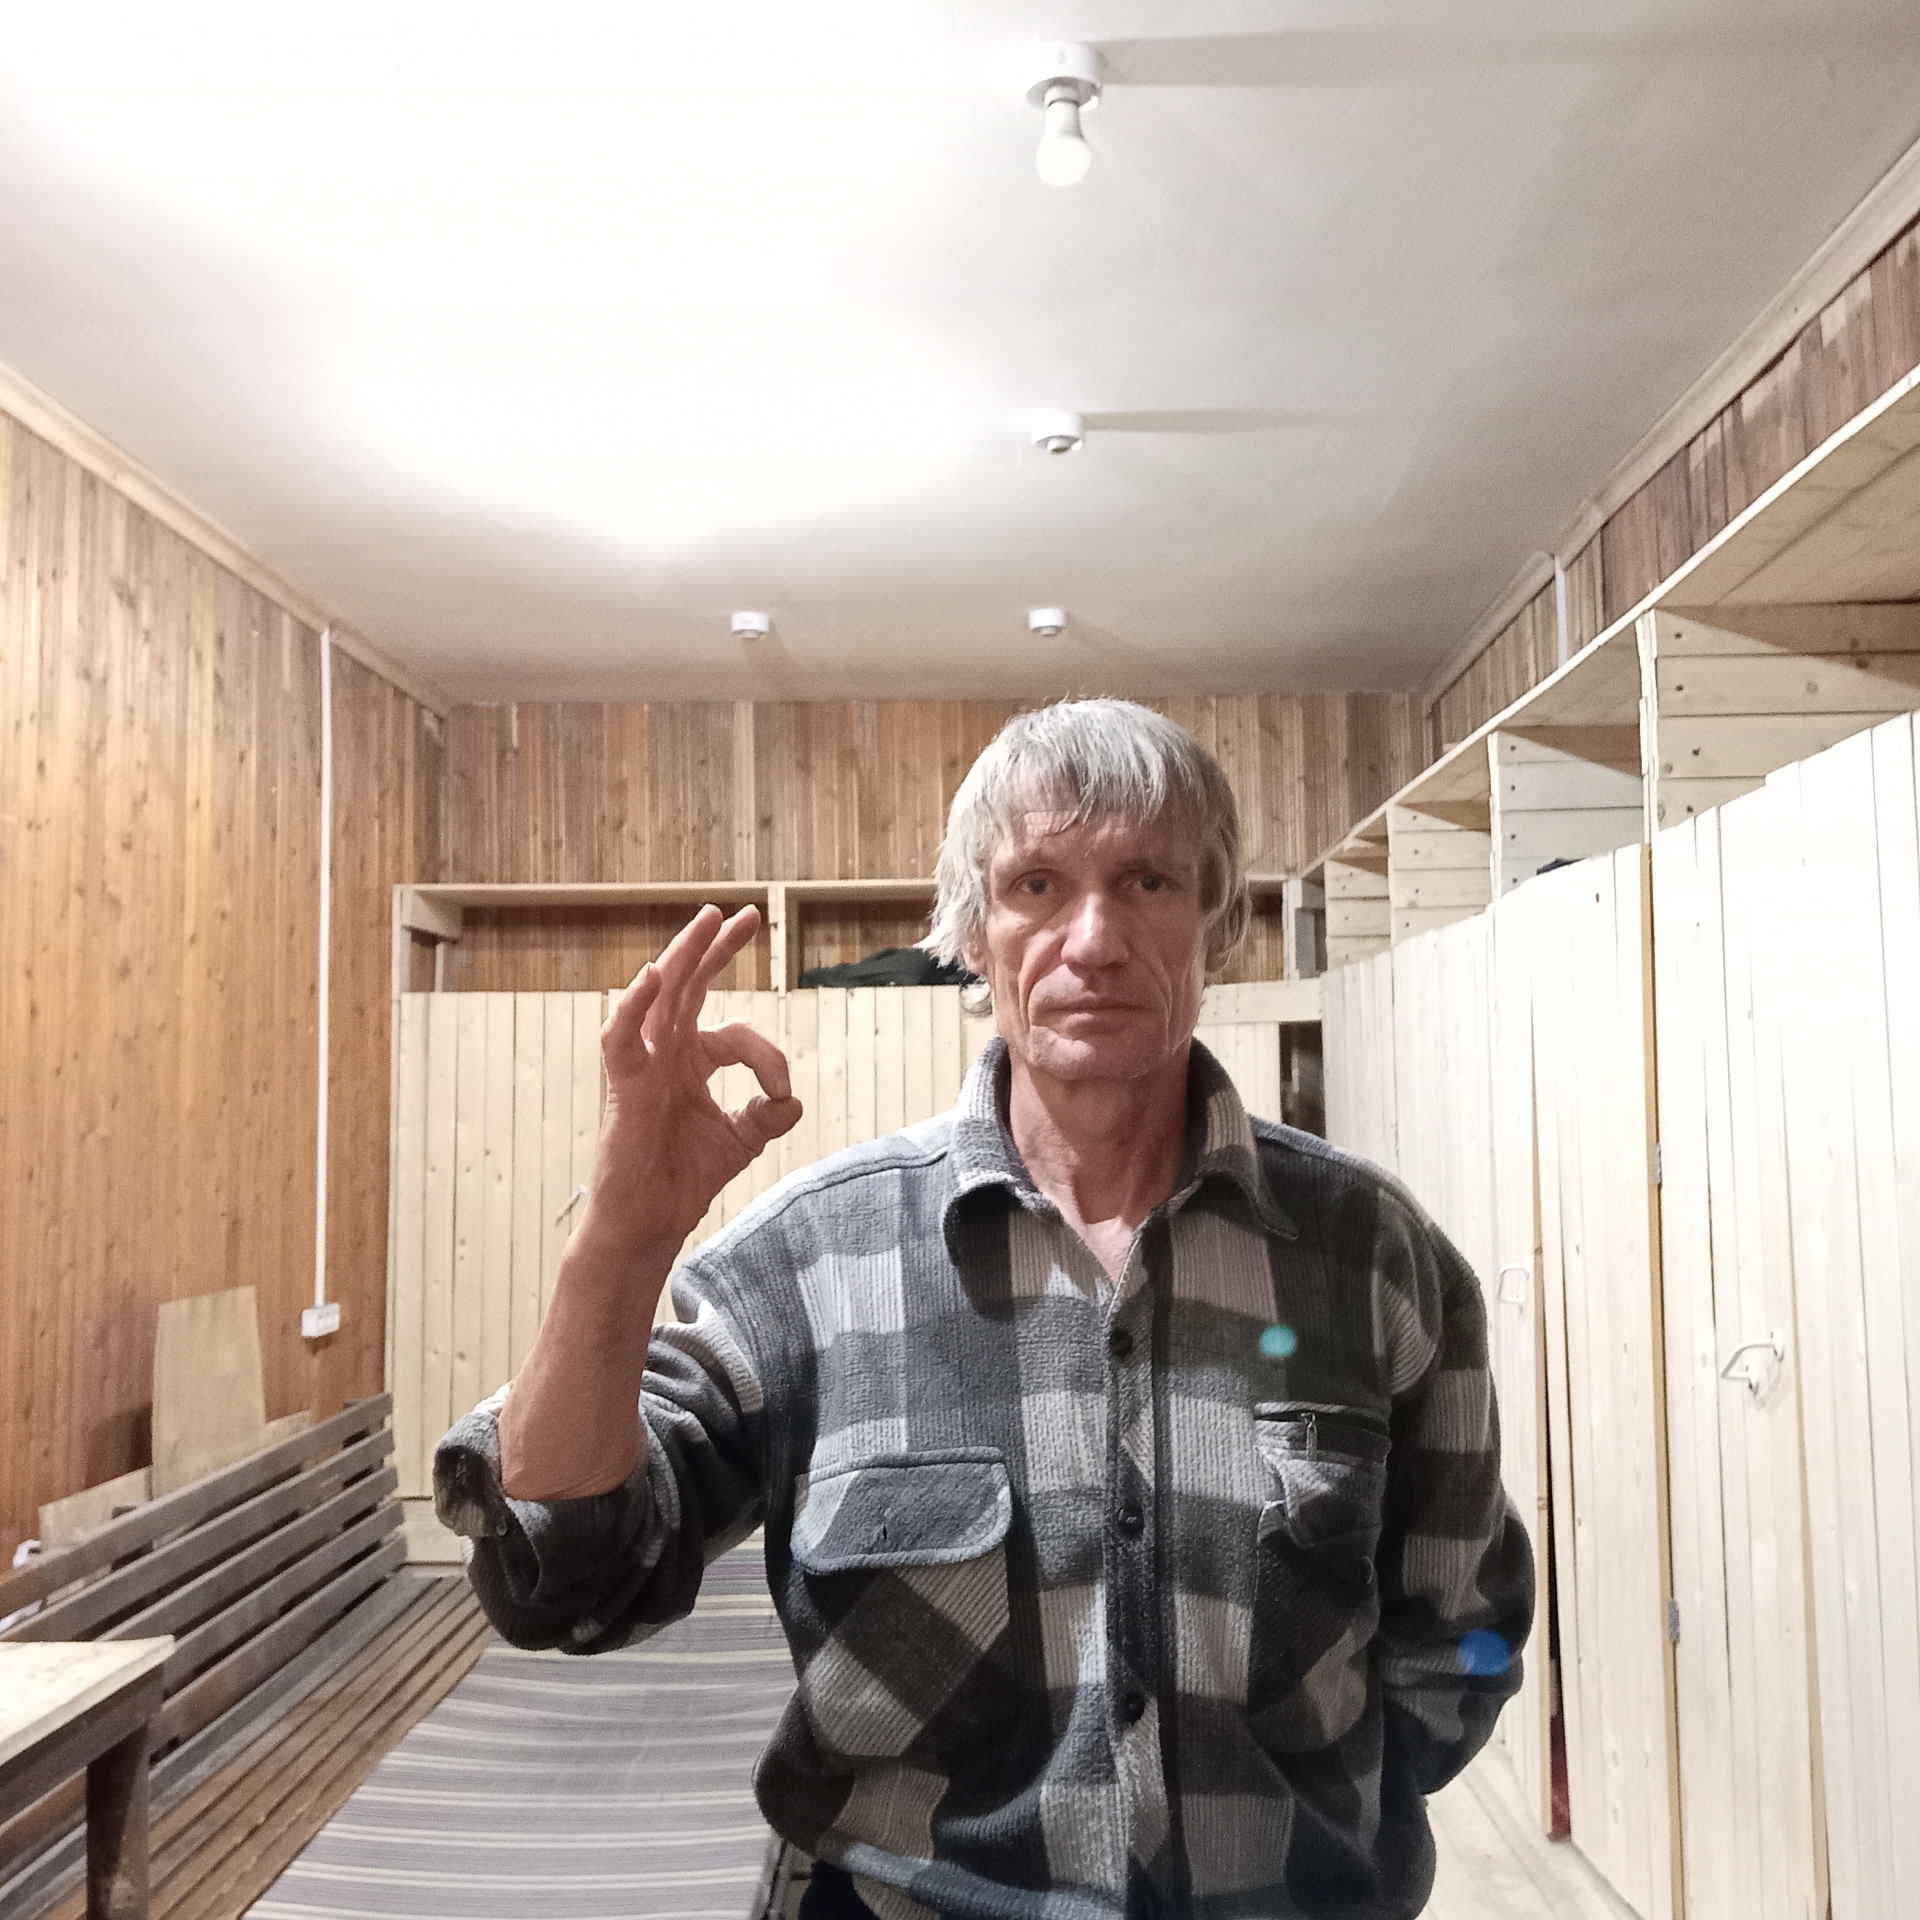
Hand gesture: ok